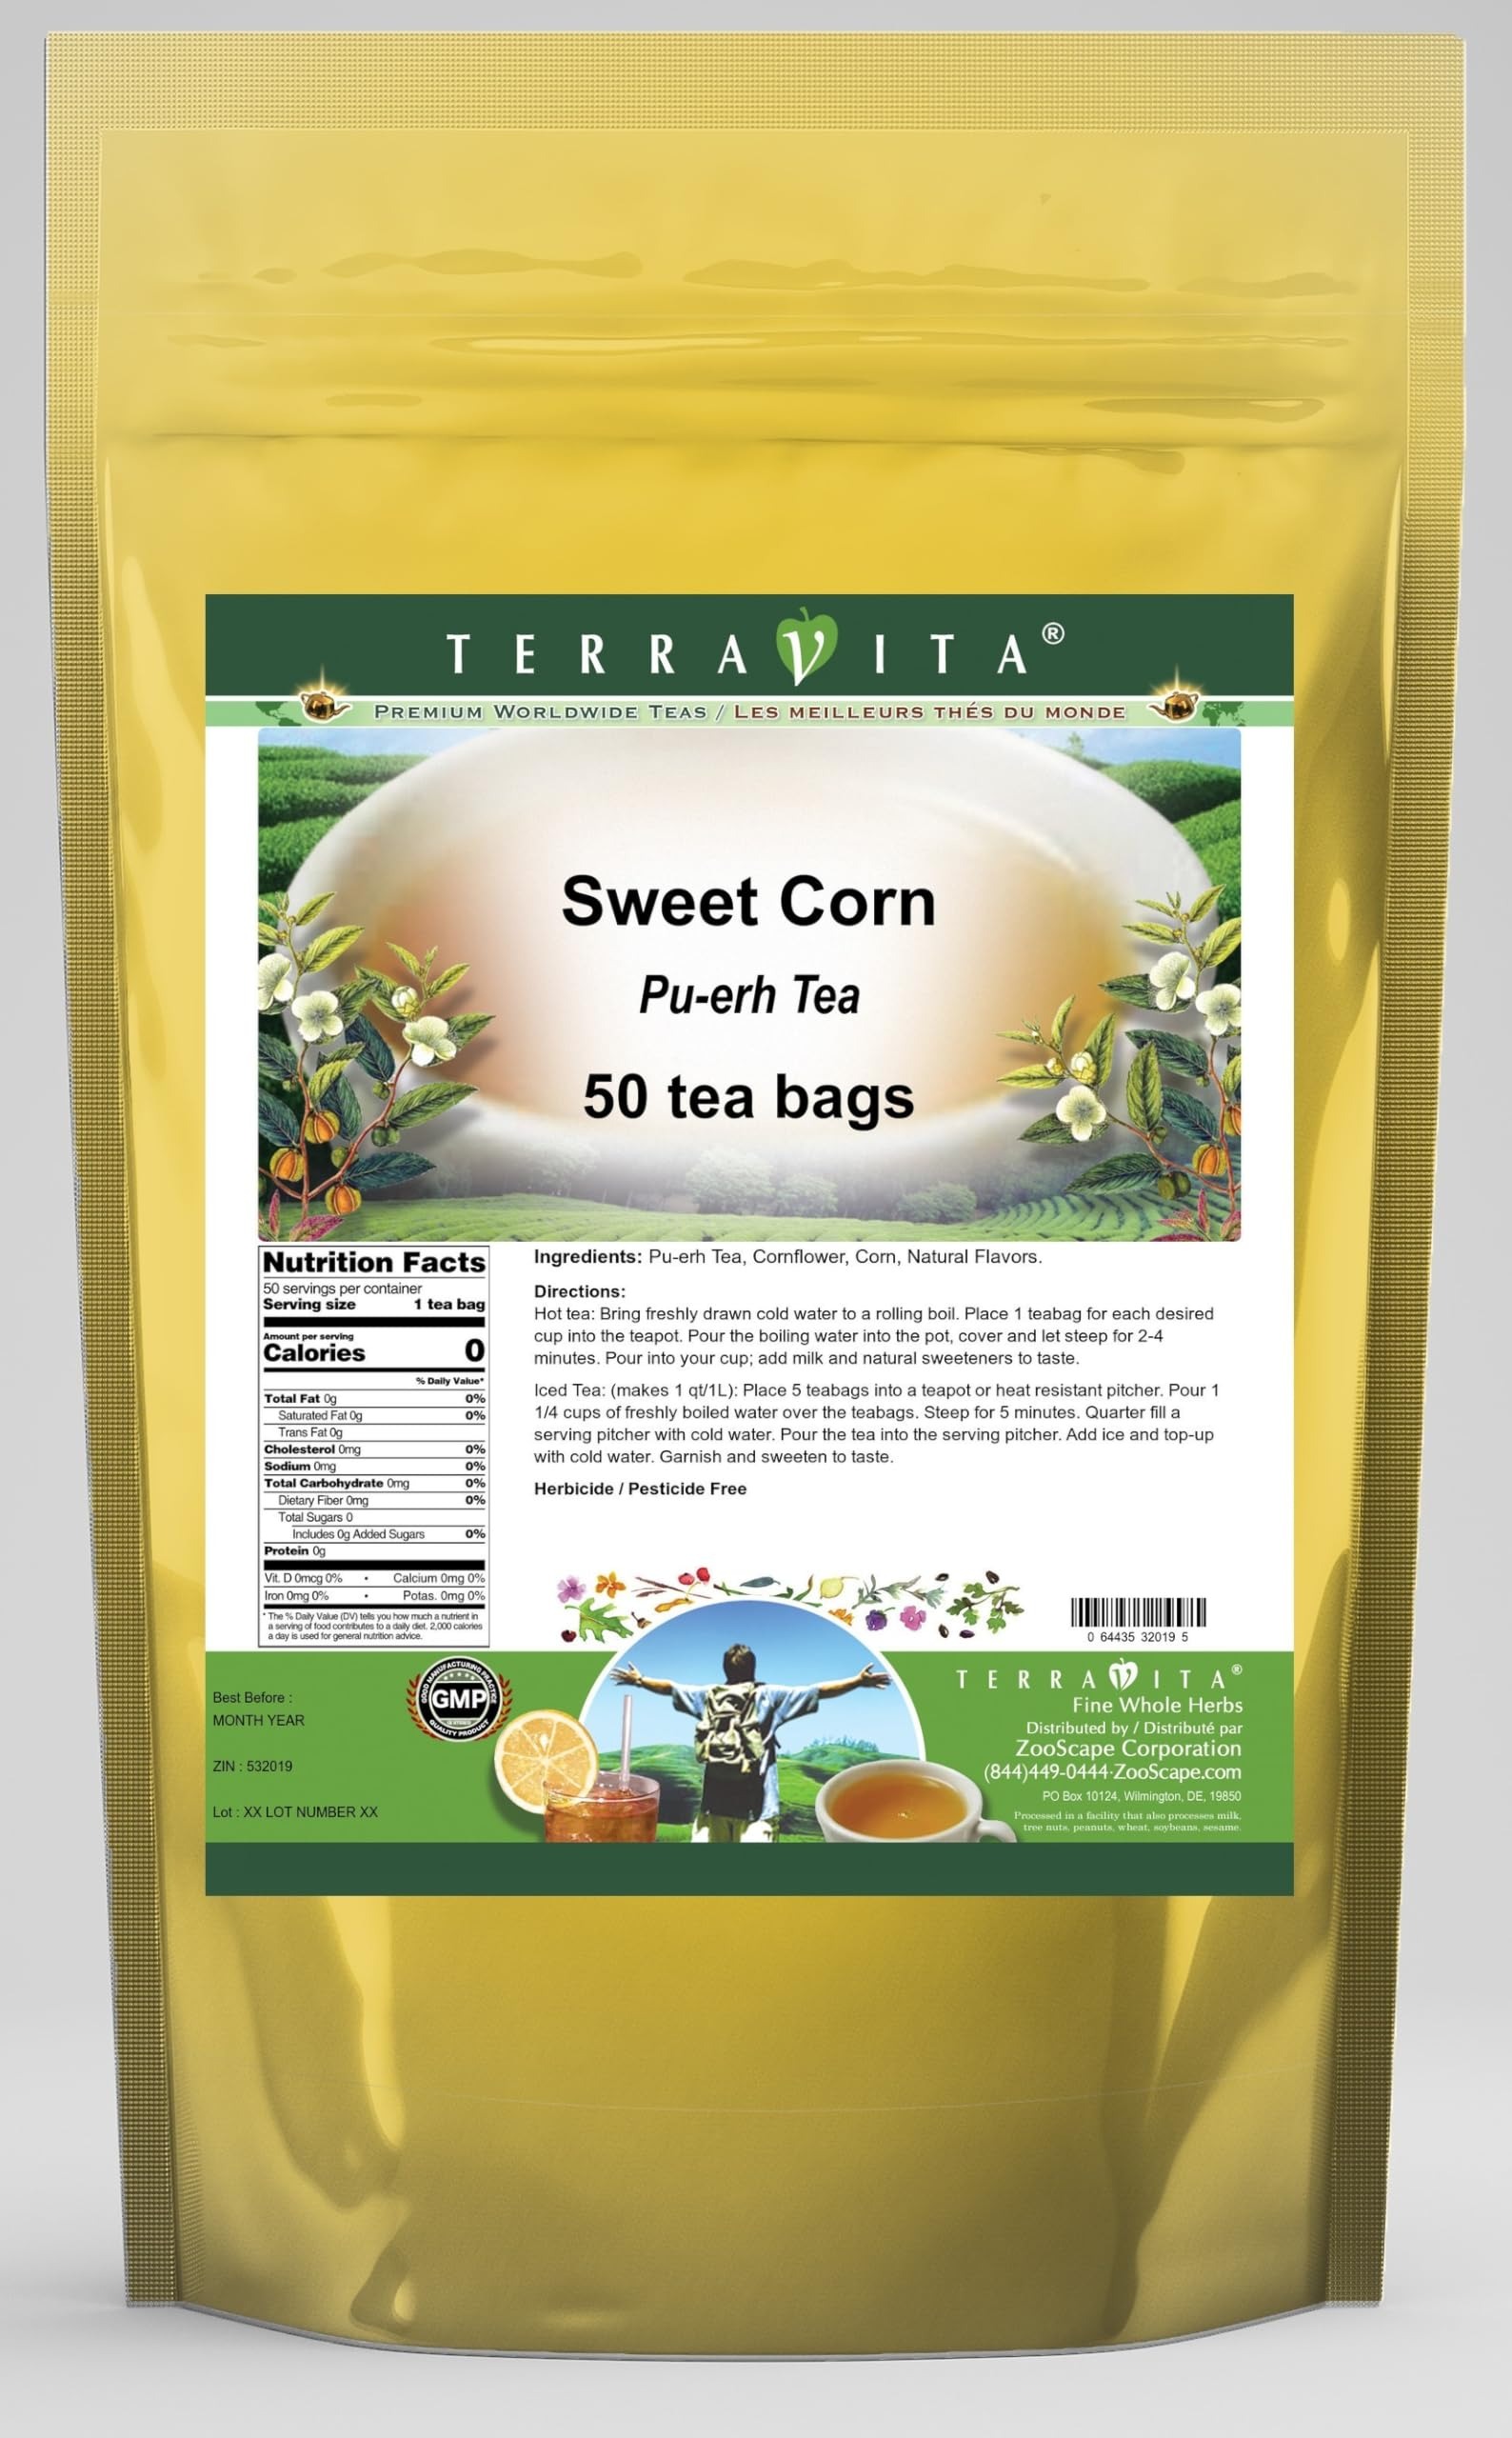
Item Name: Sweet Corn Pu-erh Tea (50 tea bags, ZIN: 532019) - 3 Pack
Bullet Point 1: Our Sweet Corn Pu-erh Tea is a terrific flavored Pu-erh tea with Cornflower that you can enjoy again and again! You will really enjoy the special Sweet Corn aroma and taste! - Ingredients: Pu-erh tea, Cornflower, Corn and Natural Sweet Corn Flavor.
Bullet Point 2: No fillers.
Bullet Point 3: Manufacturer: TerraVita
Bullet Point 4: Size: 50 tea bags
Bullet Point 5: Pu-erh Tea Bags - Packed in a convenient upright pouch!
Product Description: Our Sweet Corn Pu-erh Tea is a terrific flavored Pu-erh tea with Cornflower that you can enjoy again and again! You will really enjoy the special Sweet Corn aroma and taste! - Ingredients: Pu-erh tea, Cornflower, Corn and Natural Sweet Corn Flavor. - Hot tea brewing method: Bring freshly drawn cold water to a rolling boil. Place 1 teabag for each desired cup into the teapot. Pour the boiling water into the pot, cover and let steep for 2-4 minutes. Pour into your cup; add milk and natural sweeteners to taste. - Iced tea brewing method: (to make 1 liter/quart): Place 5 teabags into a teapot or heat resistant pitcher. Pour 1 1/4 cups of freshly boiled water over the teabags. Steep for 5 minutes. Quarter fill a serving pitcher with cold water. Pour the tea into the serving pitcher. Add ice and top-up with cold water. Garnish and sweeten to taste. - TerraVita is an exclusive line of premium-quality, natural source products that use only the finest, purest and most potent ingredients found around the world. TerraVita is hallmarked by the highest possible standards of purity, potency, stability and freshness. All of our products are prepared with the highest elements of quality control, from raw materials through the entire manufacturing process, up to and including the moment that the bottles or bags are sealed for freshness and shipped out to you. Our highest possible standards are certified by independent laboratories and backed by our personal guarantee. - TerraVita exists to meet and ensure your family's health and wellness without the harmful effects of chemicals and health products. We strive to make all of our products affordable and reliable and are constantly searching the market to maintain our affordability and to look for new ways to serve you and the ones you lov
Value: 150.0
Unit: Count

Price: 57.7